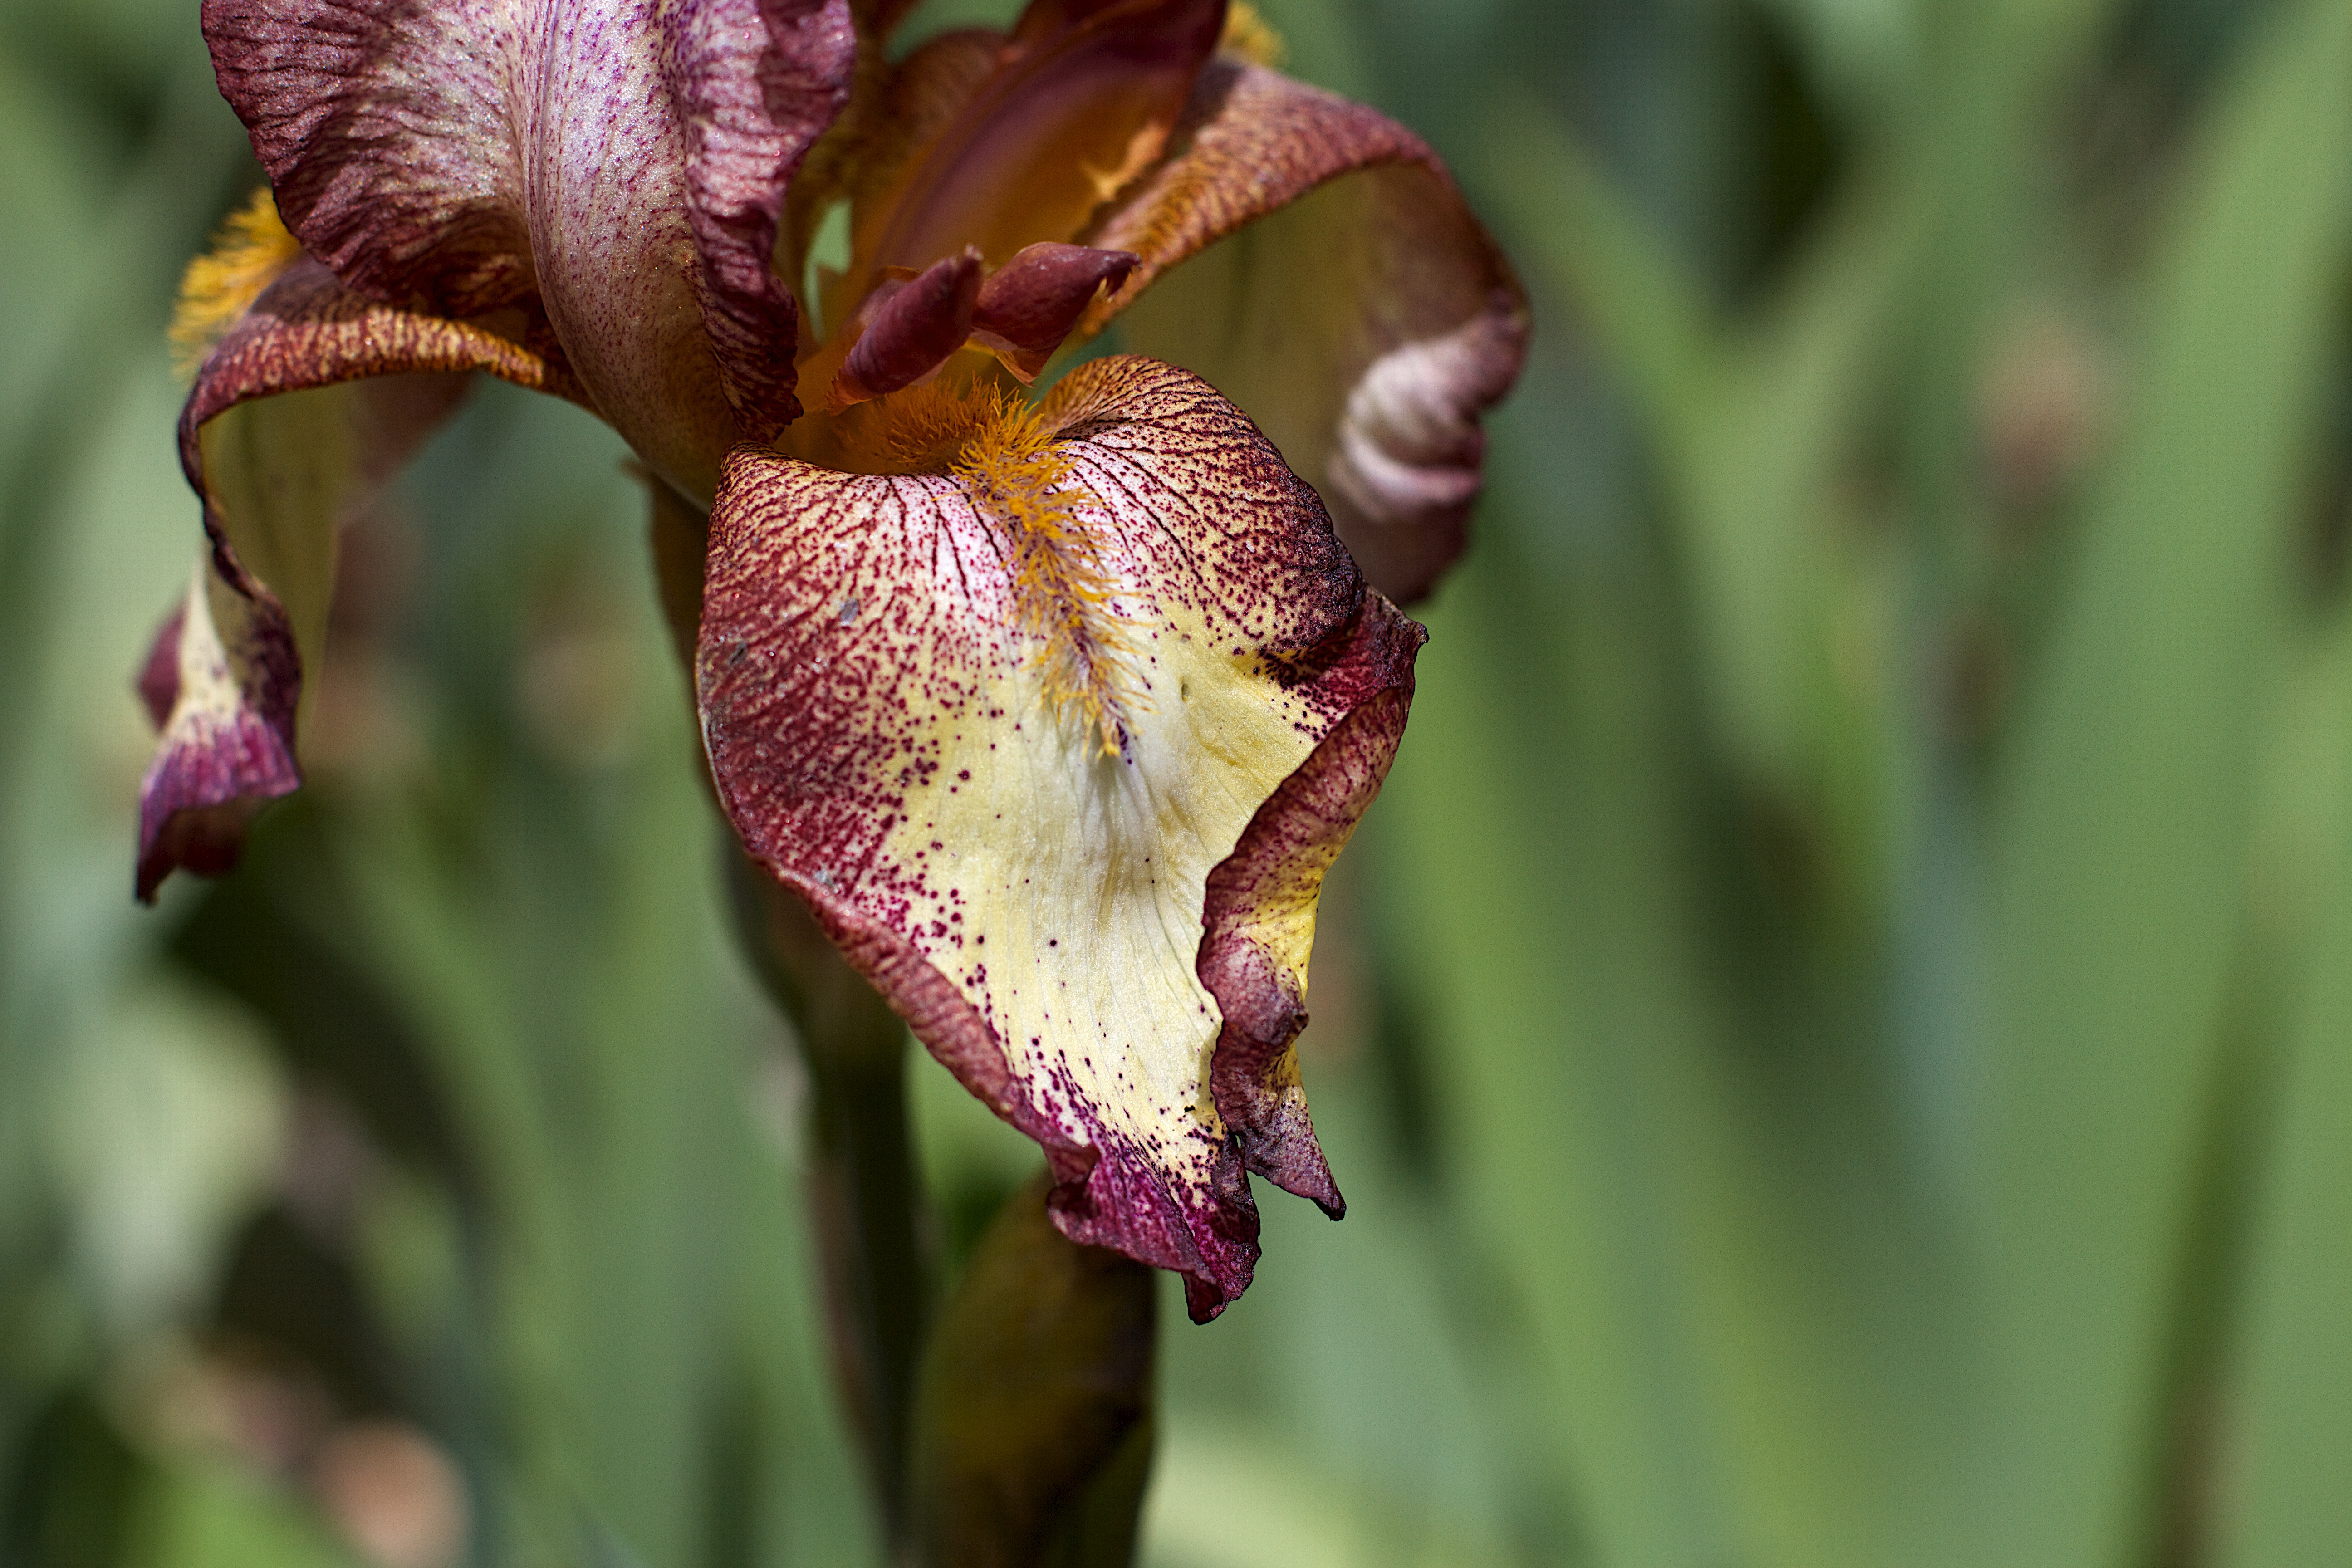
nature, plant, leaf, flower, petal, botany, flora, orchid, wildflower, close up, iris, eye, ophrys, macro photography, flowering plant, plant stem, land plant, iris family, fly orchid